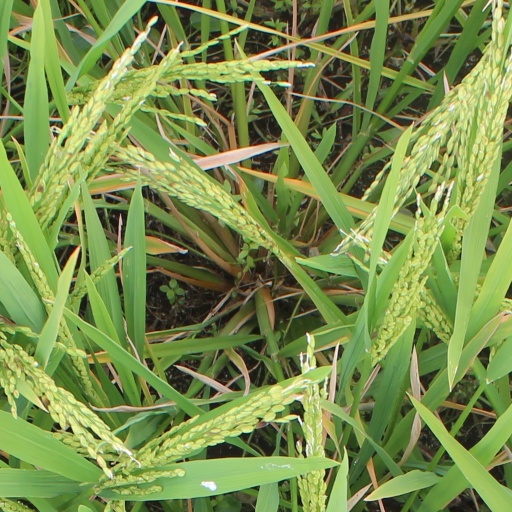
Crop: rice